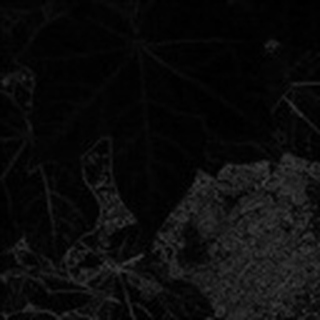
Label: healthy_cotton